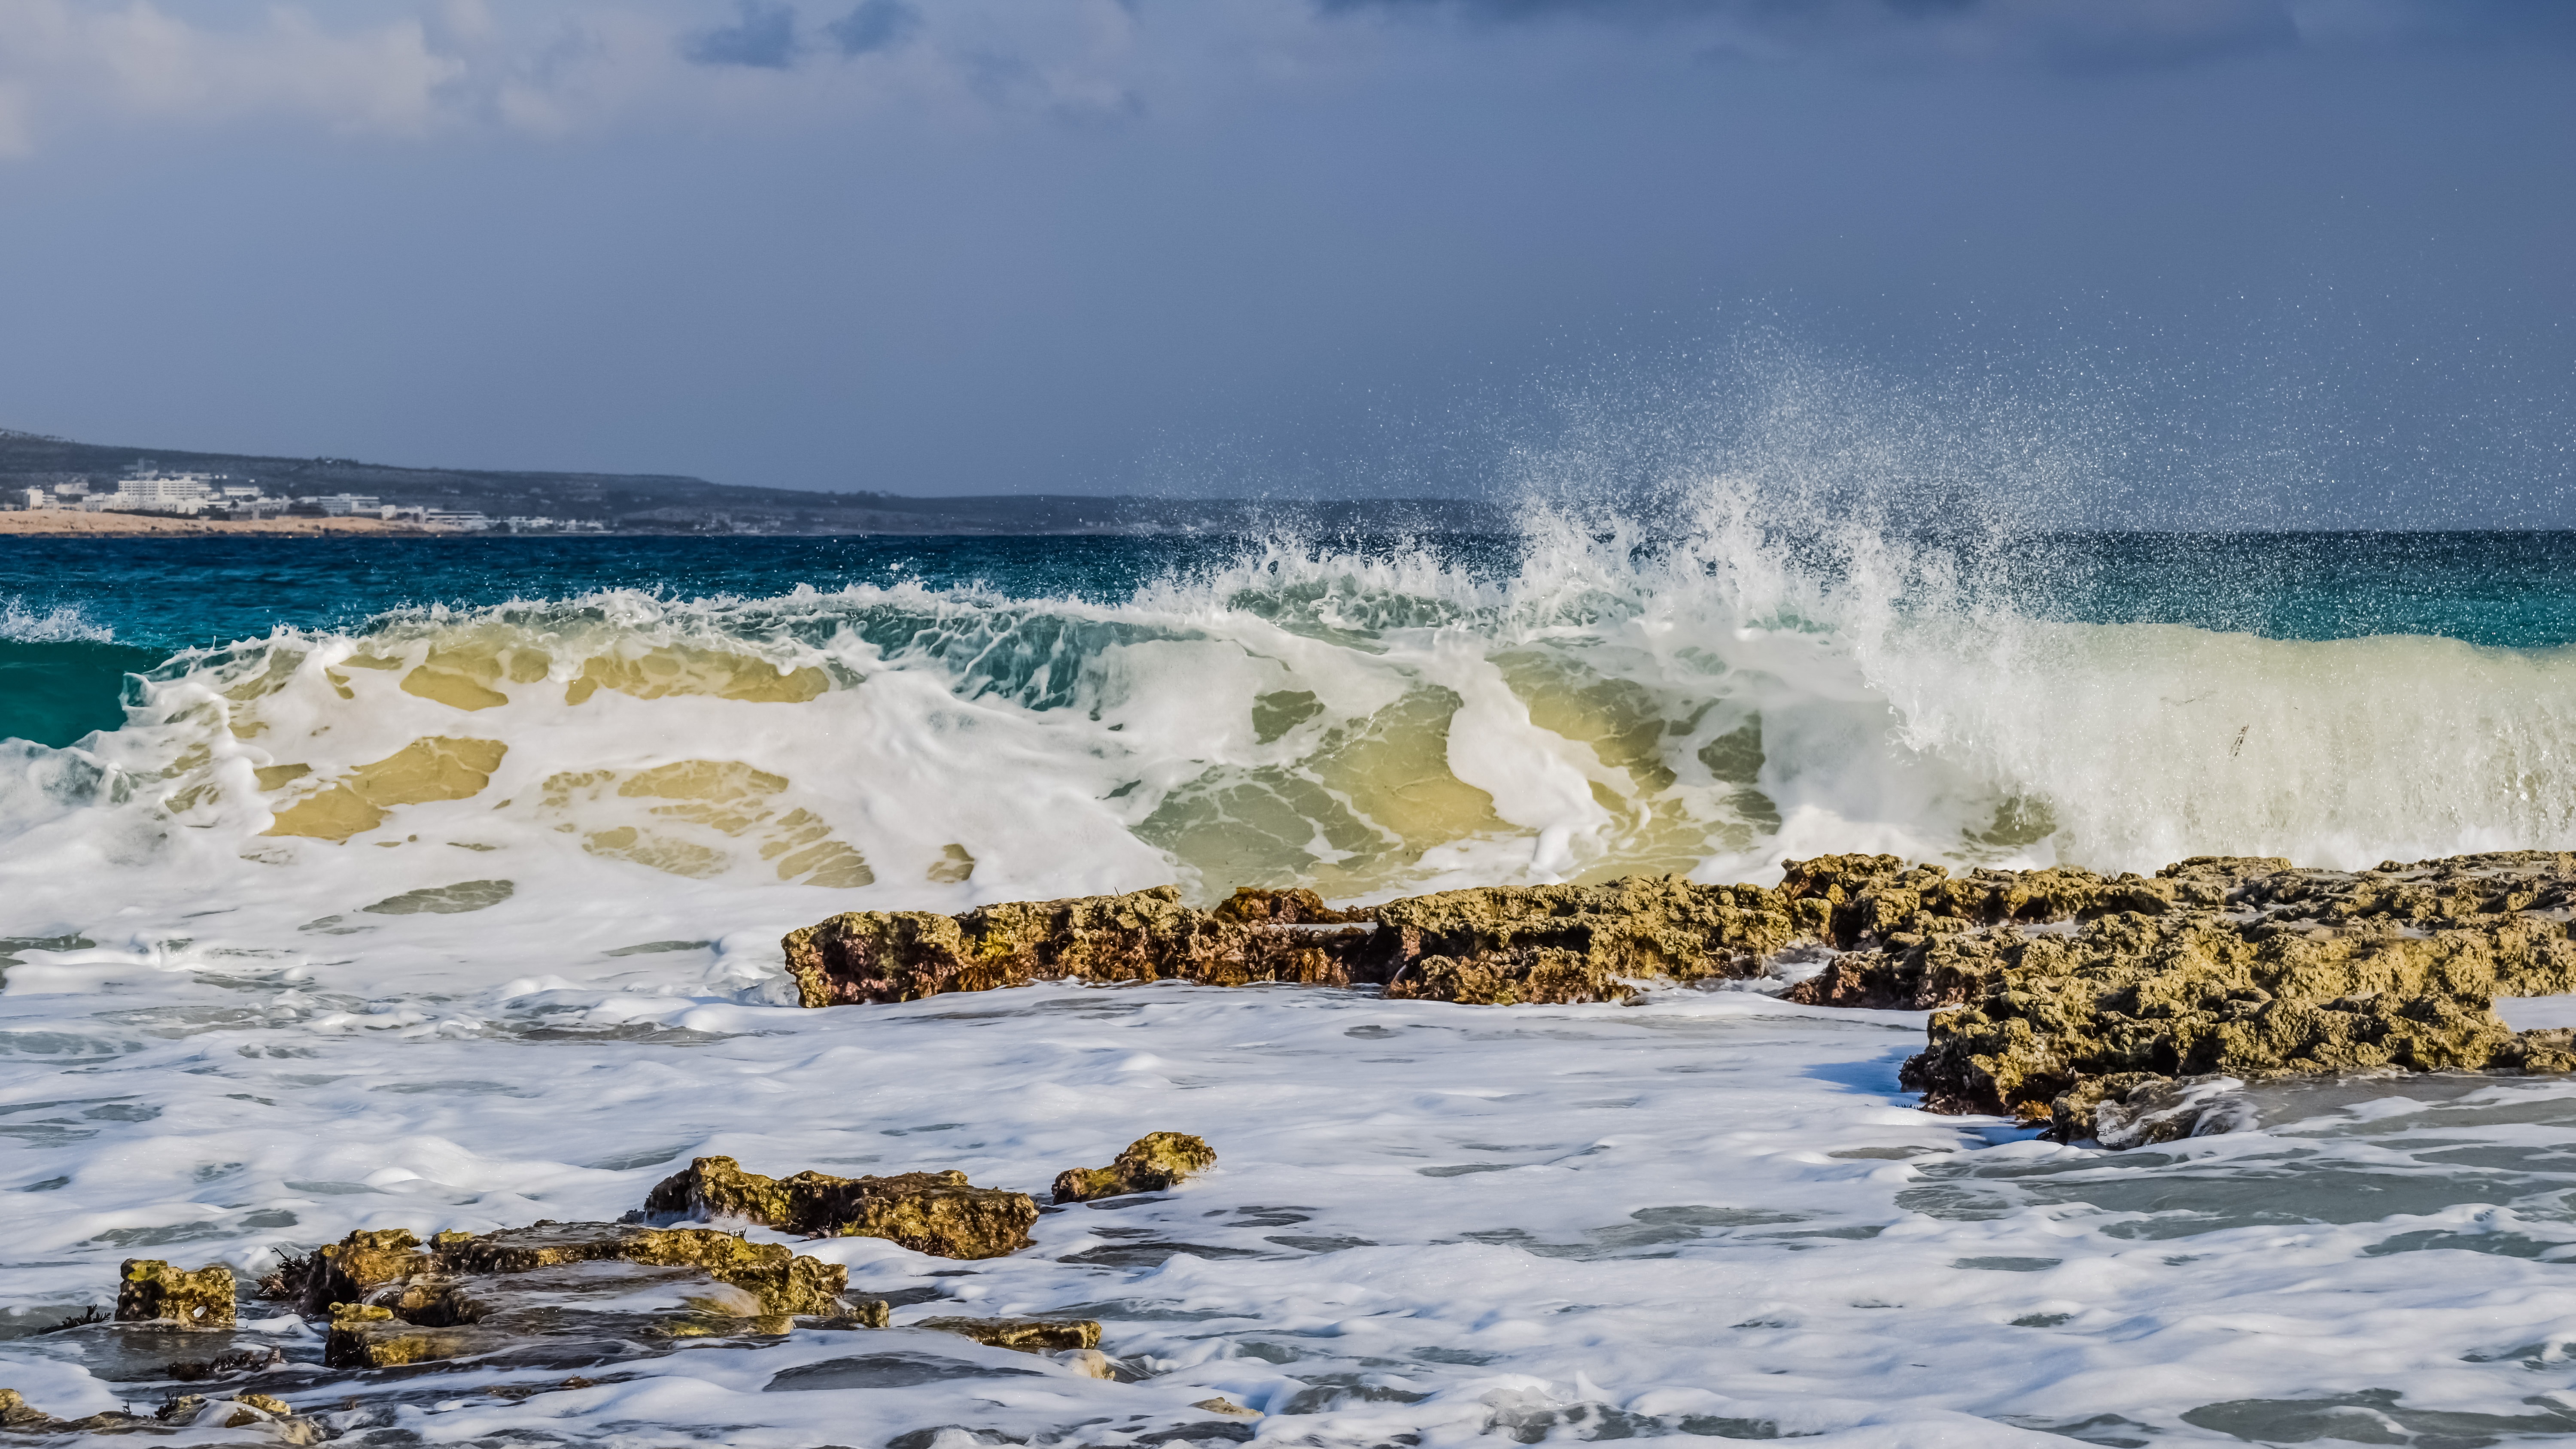
beach, sea, coast, water, nature, sand, rock, ocean, shore, wave, wind, cliff, foam, splash, spray, bay, blue, terrain, body of water, energy, power, crush, cyprus, cape, smashing, ayia napa, wind wave